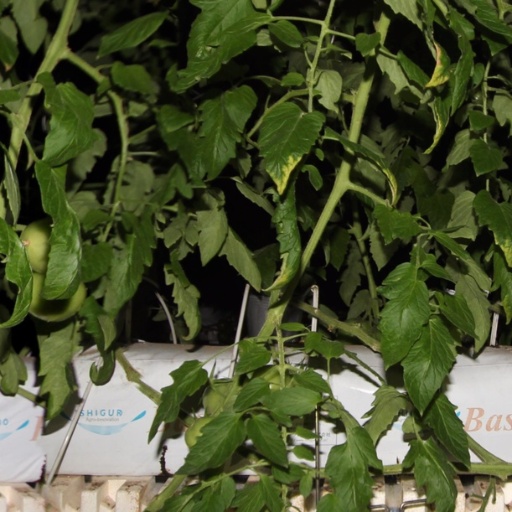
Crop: tomato